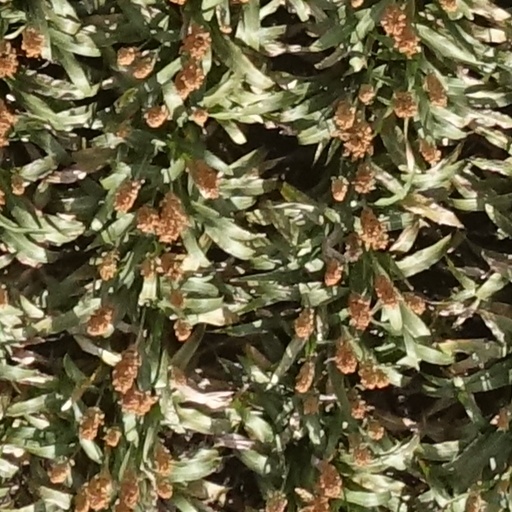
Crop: sorghum